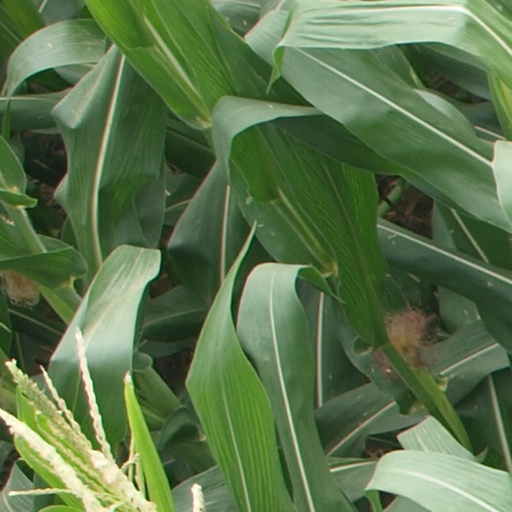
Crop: maize; corn